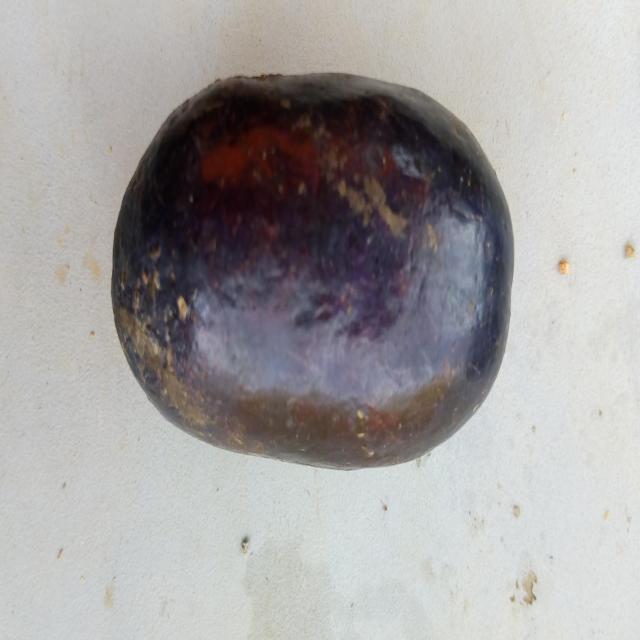
Plum grade: unaffected